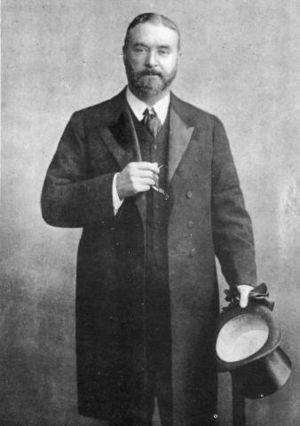
L'Oceanic est un paquebot transatlantique britannique mis en service en 1899 par la White Star Line. Plus long navire mis en service jusque-là, il est construit à Belfast par les chantiers Harland & Wolff. Sa mise en service marque le désir de la compagnie de ne plus concourir pour la vitesse, l'Oceanic étant bien moins puissant que ses rivaux directs, tout en proposant à ses passagers des installations plus somptueuses et confortables. Son succès entraîne la construction des Big Four qui amplifient encore cette démarche.
L'Oceanic est un paquebot transatlantique britannique à voile et à vapeur mis en service en 1871 pour la White Star Line. C'est le premier navire construit pour la compagnie sous la direction de Thomas Henry Ismay, après le rachat de l'entreprise en faillite, à la fin des années 1860. Il marque également le début d'un partenariat de plus de soixante ans entre la compagnie maritime et les chantiers navals Harland & Wolff de Belfast, qui lui construisent cinq jumeaux.
La White Star Line est une des principales compagnies maritimes britanniques entre la fin du XIXᵉ siècle et le début du XXᵉ siècle, surtout connue pour avoir été copropriétaire du Titanic. Si elle se centre principalement sur l'exploitation de paquebots sur la ligne transatlantique, elle possède également un certain nombre de paquebots mixtes desservant d'autres points du globe, notamment l'Australie et la Nouvelle-Zélande.
Thomas Henry Ismay est le fondateur de l'Oceanic Steam Navigation Company, plus généralement appelée White Star Line. Son fils est Joseph Bruce Ismay qui voyagea sur le Titanic, et fut rescapé, en 1912.